Harvey Lisberg

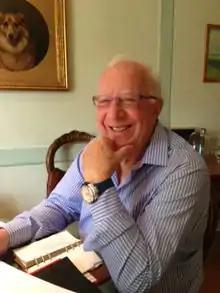
Harvey Lisberg in Manchester, 2014

Harvey Brian Lisberg (born 2 March 1940) is an English talent manager and impresario, best known for discovering Herman's Hermits in 1963. In 1965, he signed songwriter Graham Gouldman, a founder member of 10cc, who Lisberg also managed, along with Godley & Creme, Tony Christie, Barclay James Harvest, Gordon Giltrap, Sad Café, Wax and others.